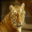
Label: tiger